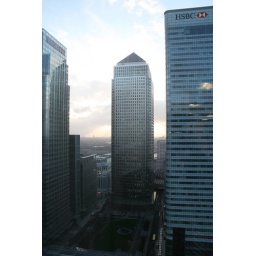
Looking out over canary wharf from the 23rd floor of the Barclays tower